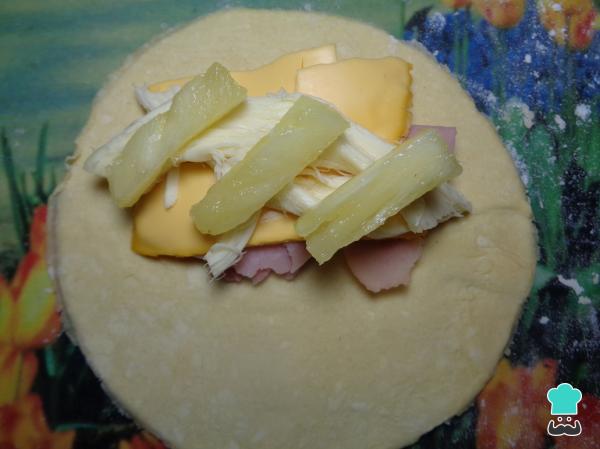
Ahora, para empezar a formar los pastes hawaianos, tomamos cada uno de los círculos y los rellenamos con media rodaja de queso amarillo, un poco de queso de hebra, una rebanada de jamón de pavo y unos pocos trozos de piña, tal y como podemos observar en la siguiente imagen.